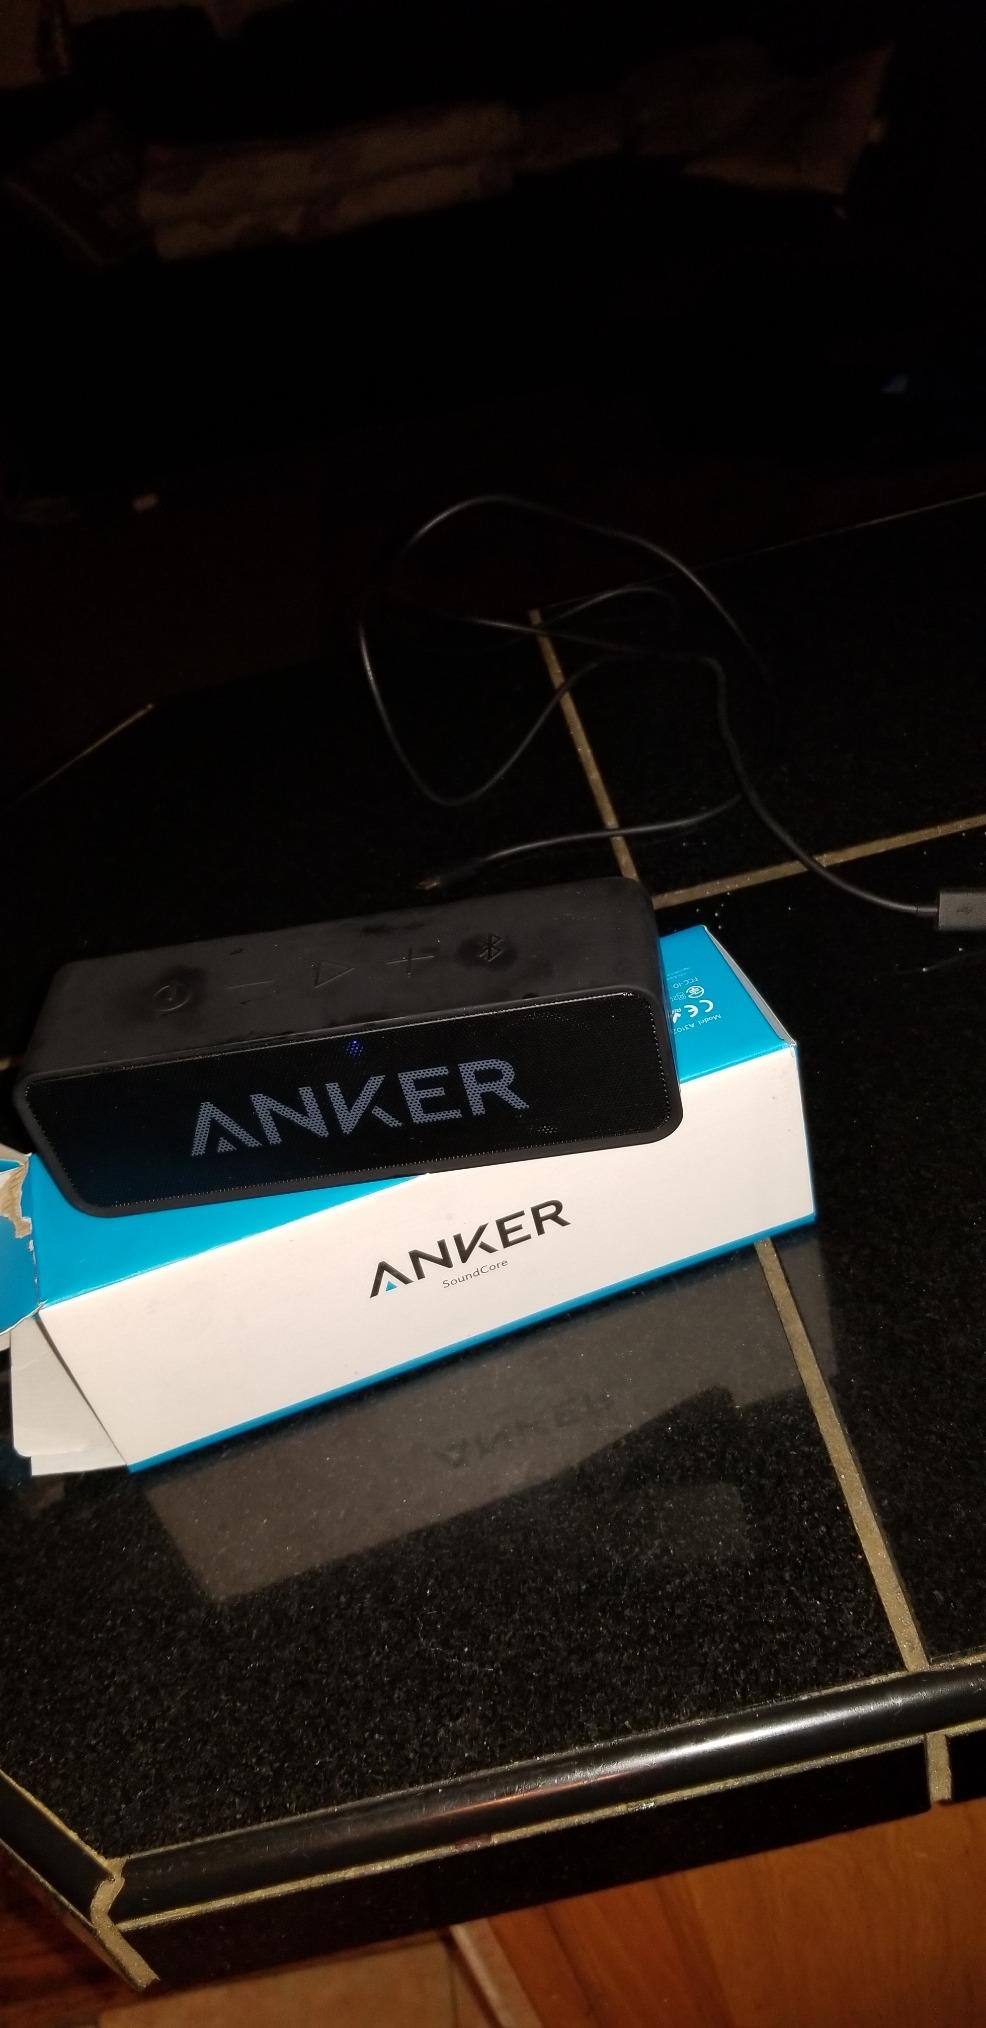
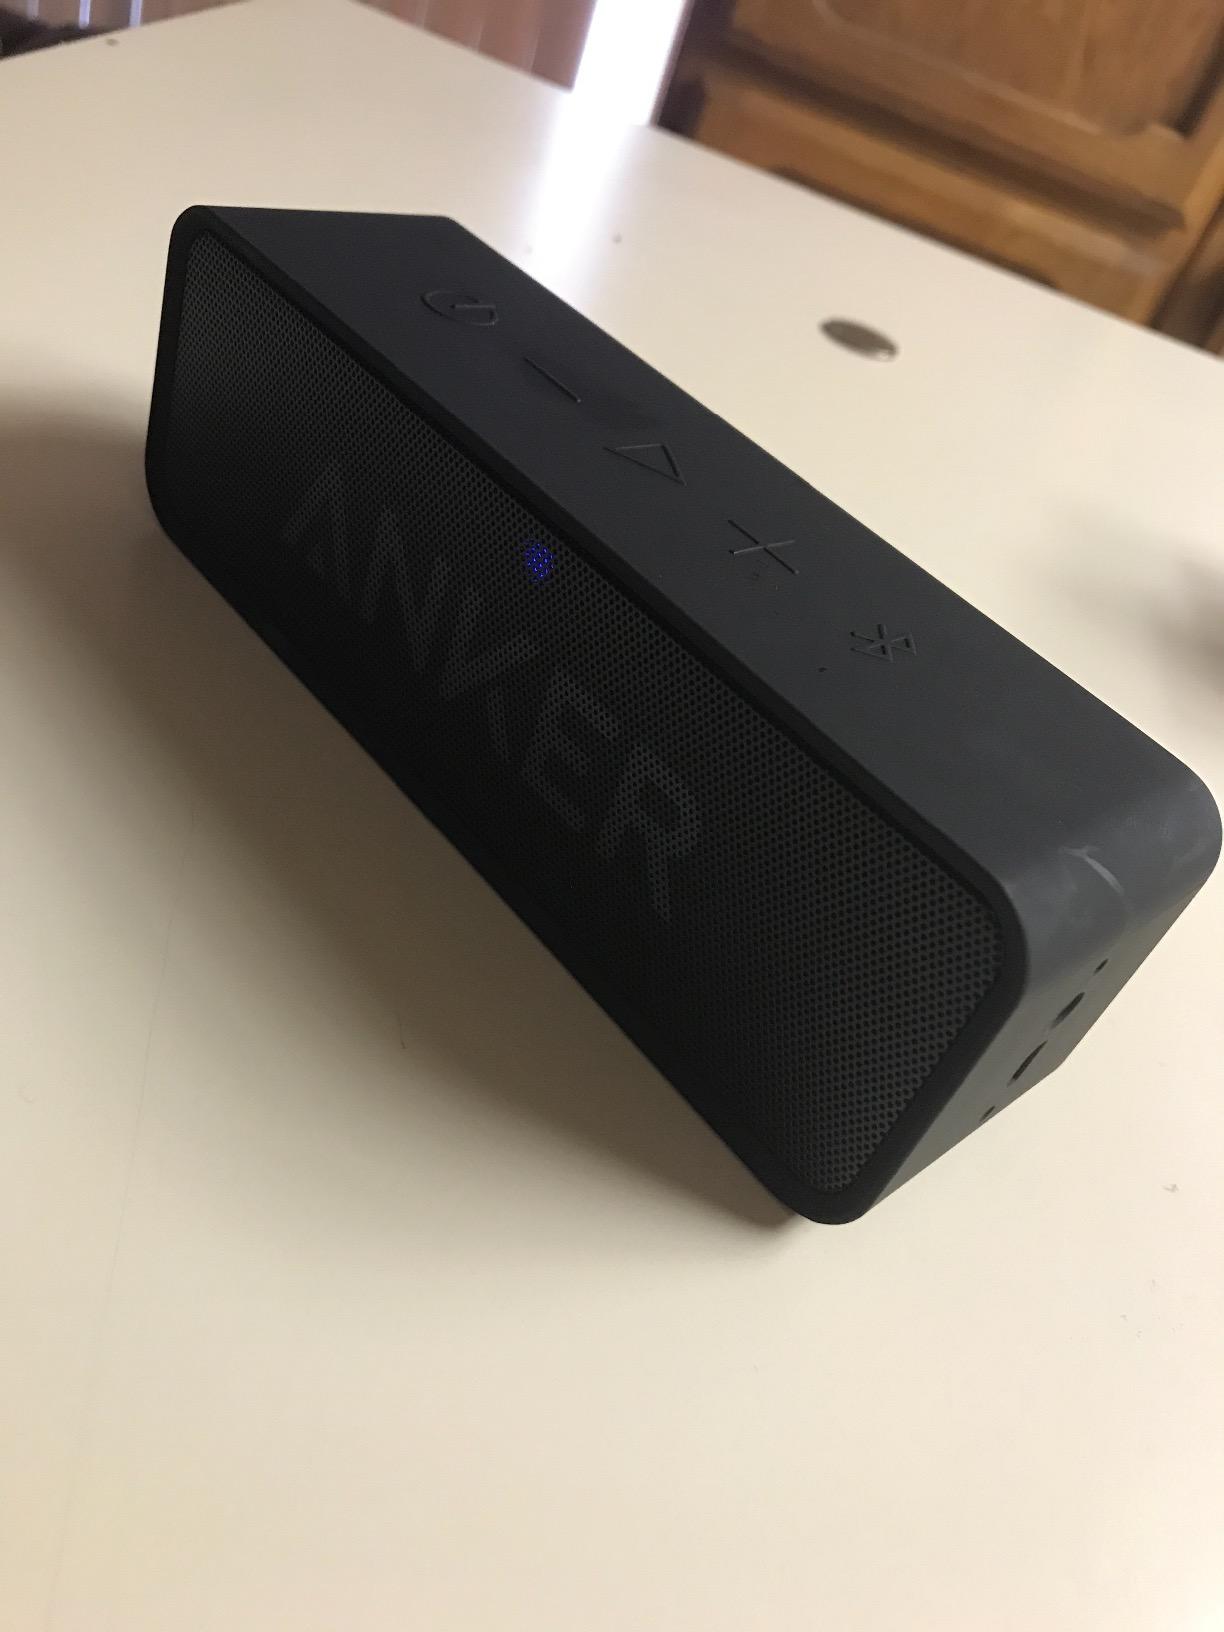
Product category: speaker
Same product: yes